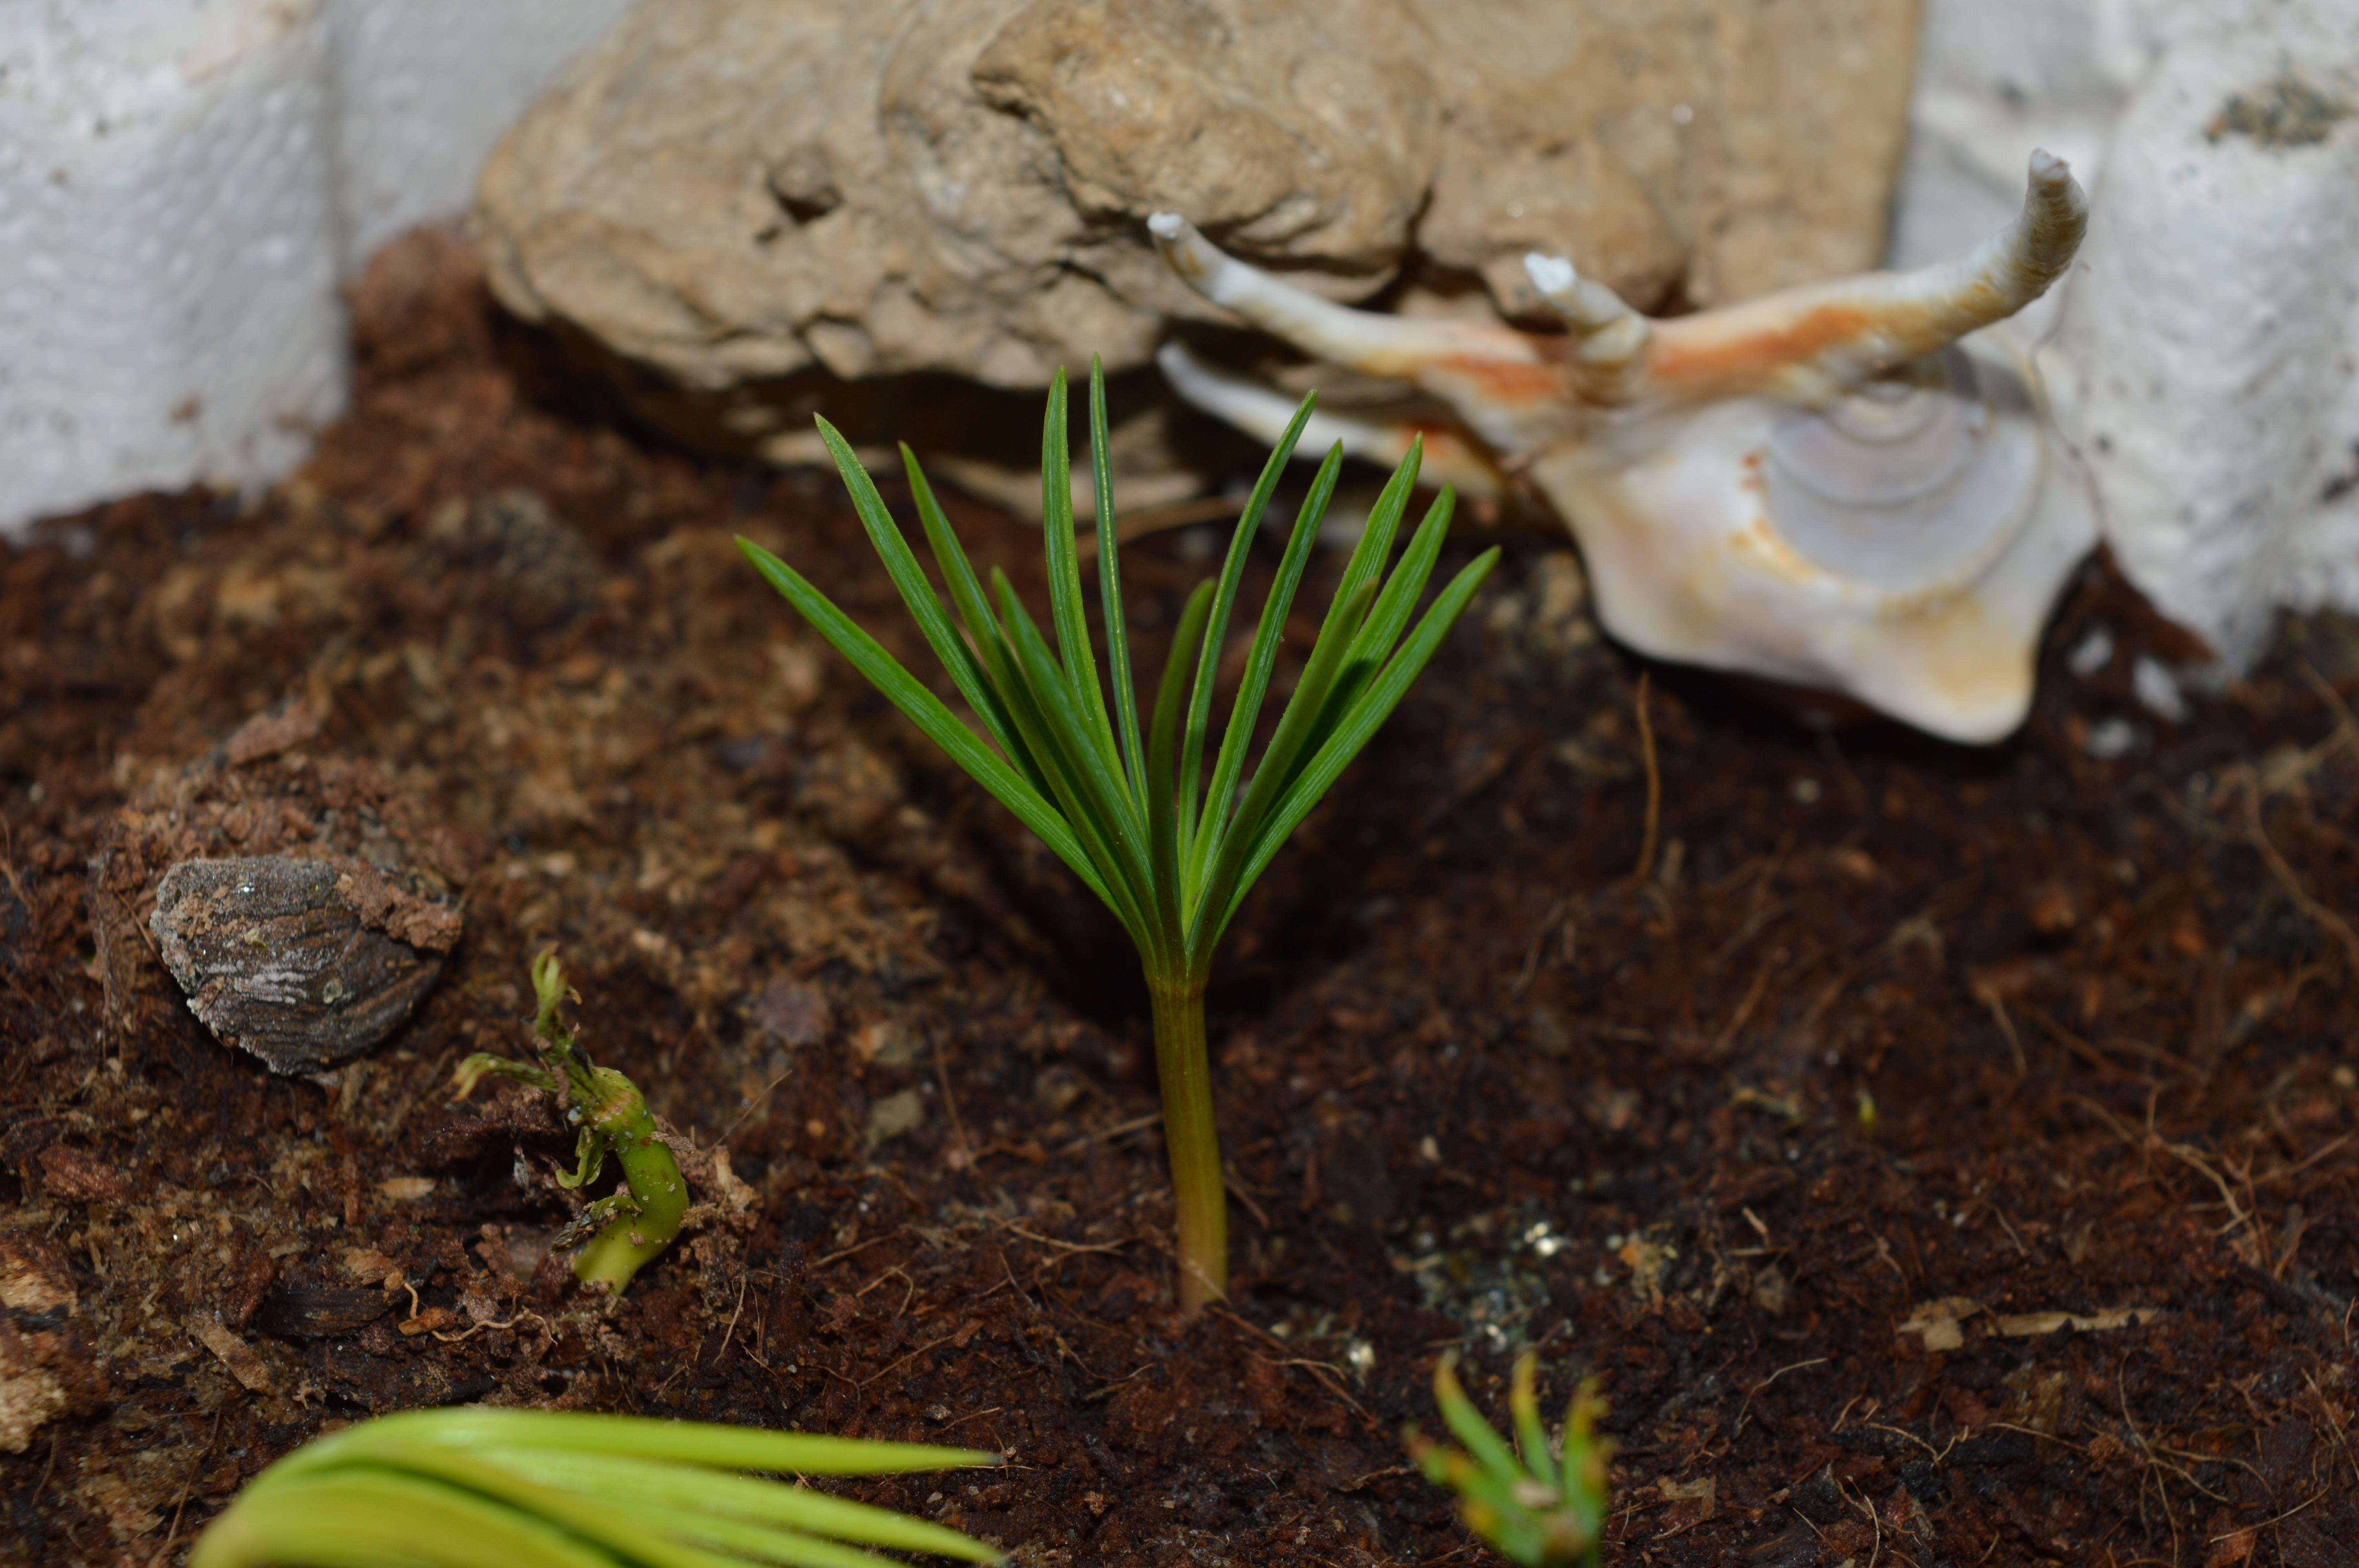
tree, leaf, flower, pine, green, soil, botany, flora, fauna, sprout, earth, needles, cedar